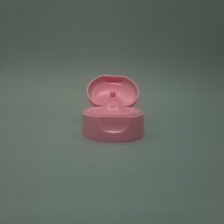
Color: red/orange/pink/fuchsia/brown
Cap type: flip-top cap